By the Pool

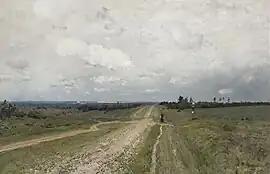
I. I. Levitan. "Vladimirka" (1892, State Tretyakov Gallery)

The story was connected with the time when Anna Nikolayevna's grandfather, Ivan Ivanovich Wolf, was the owner of Bernov. The descriptions of this legend differ somewhat from one author to another. According to one source, Ivan Ivanovich, despite the fact that he was married and had five children, chose peasant girls for his entertainment. One of the young peasant girls, who had been looking for a barin, fell in love with his maid and engaged her. When Ivan Ivanovich found out, he was furious and ordered his servant to be recruited. Knowing that after that nothing would save her from the tavern's harassment, the girl drowned herself in a pool. In another version, the servant was not a valet, but a stable boy, and the girl's name was Natasha, the daughter of a miller. The young people fell in love, and Natasha got pregnant. When word of their secret love reached the Wolf, the stable boy was beaten to a pulp and then given to the soldiers, and his beloved drowned herself in grief.